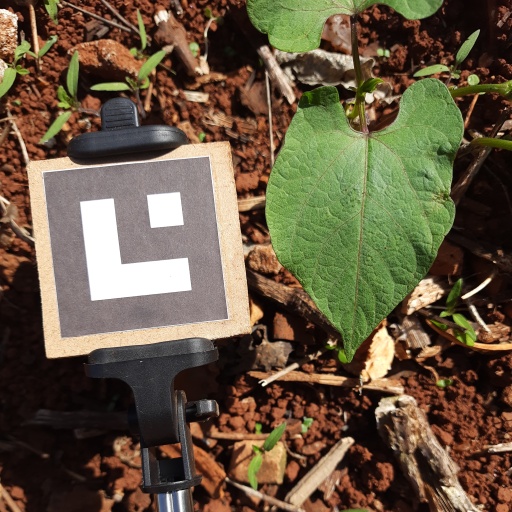
Observations: wavy surface, no eating holes, under sunlight